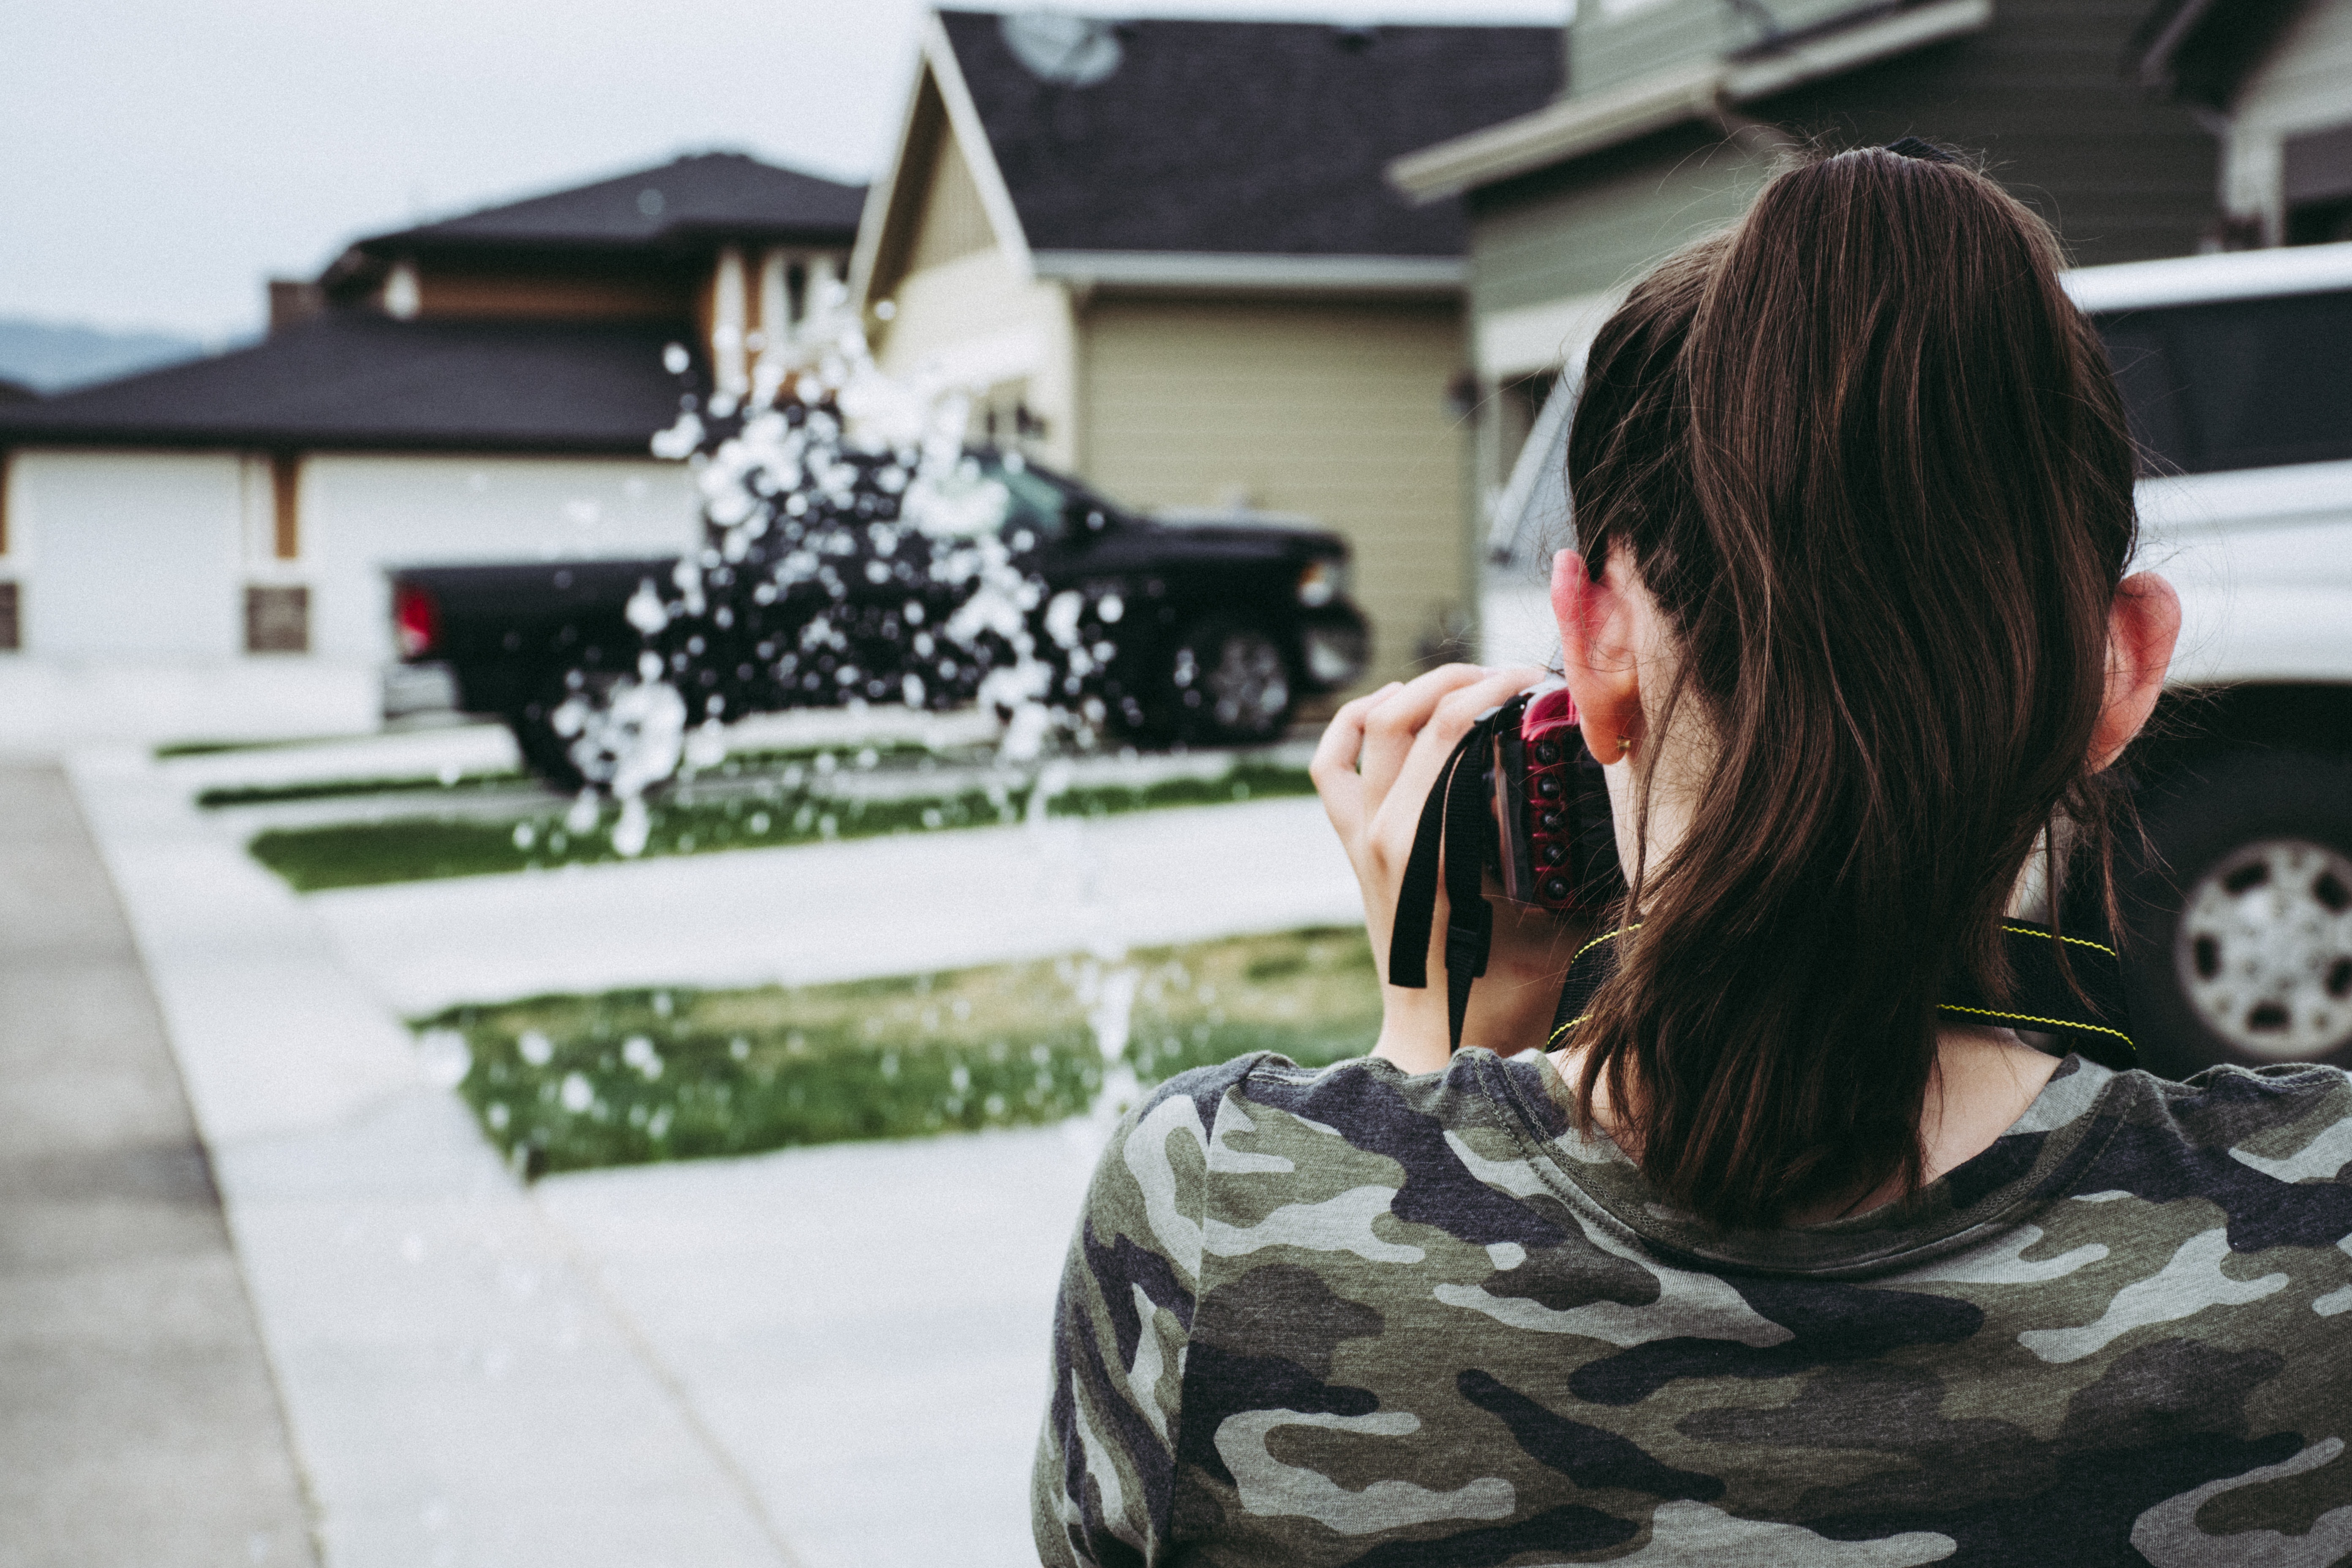
hair, beauty, hairstyle, photography, long hair, house, black hair, home, plant, street fashion, dress, brown hair, sitting, flower